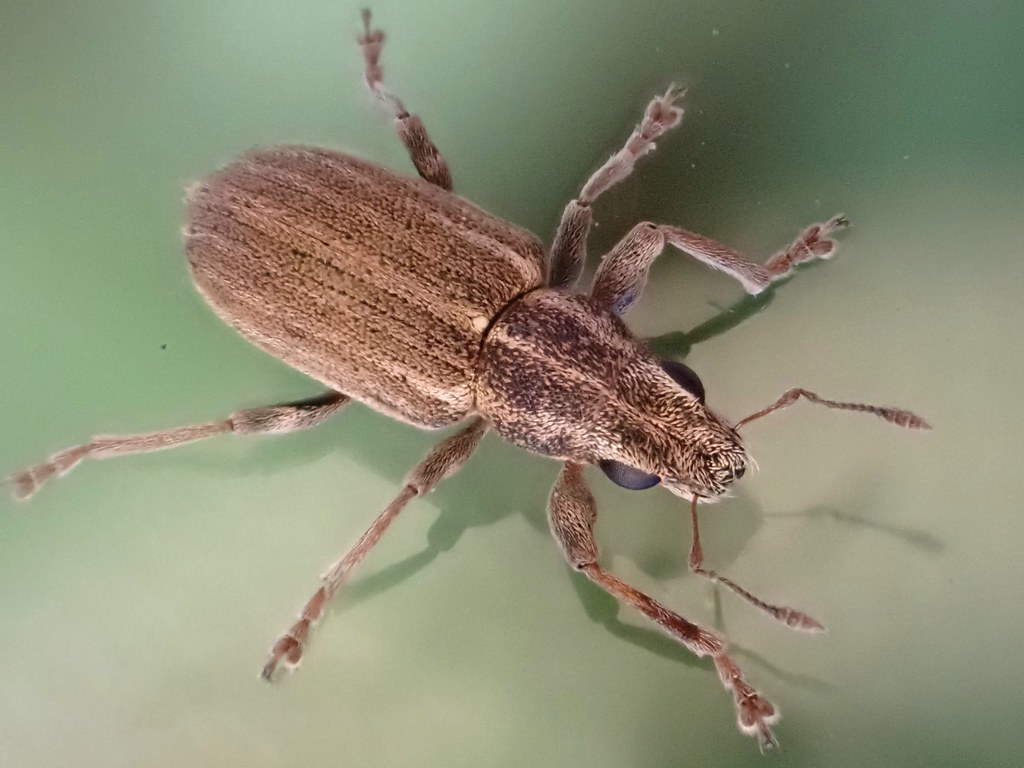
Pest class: pea_leaf_weevil